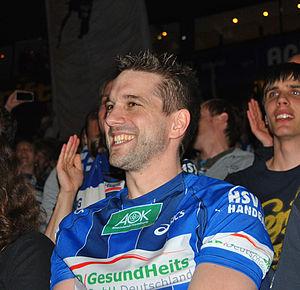
Guillaume Gille, né le 12 juillet 1976 à Valence, est un ancien handballeur international français évoluant au poste de demi-centre. Avec l'équipe de France, il a remporté à deux reprises chacune des 3 compétitions majeures : Jeux olympiques, Championnat du monde et Championnat d'Europe. En club, il a fait l'essentiel de sa carrière à Chambéry et dans le club allemand du HSV Hambourg.